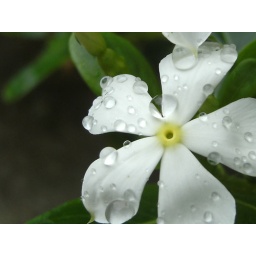
same white flowers in DSCF0341-3